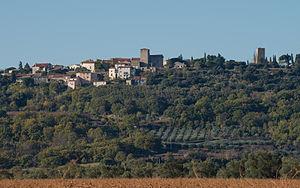
Lacoste, Hérault, France.
Lacoste est une commune française située dans le département de l'Hérault en région Occitanie. Ses habitants s'appellent les Coustoulins.